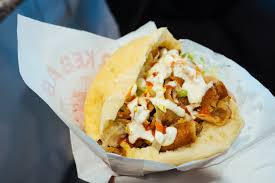
Yemek: kebap